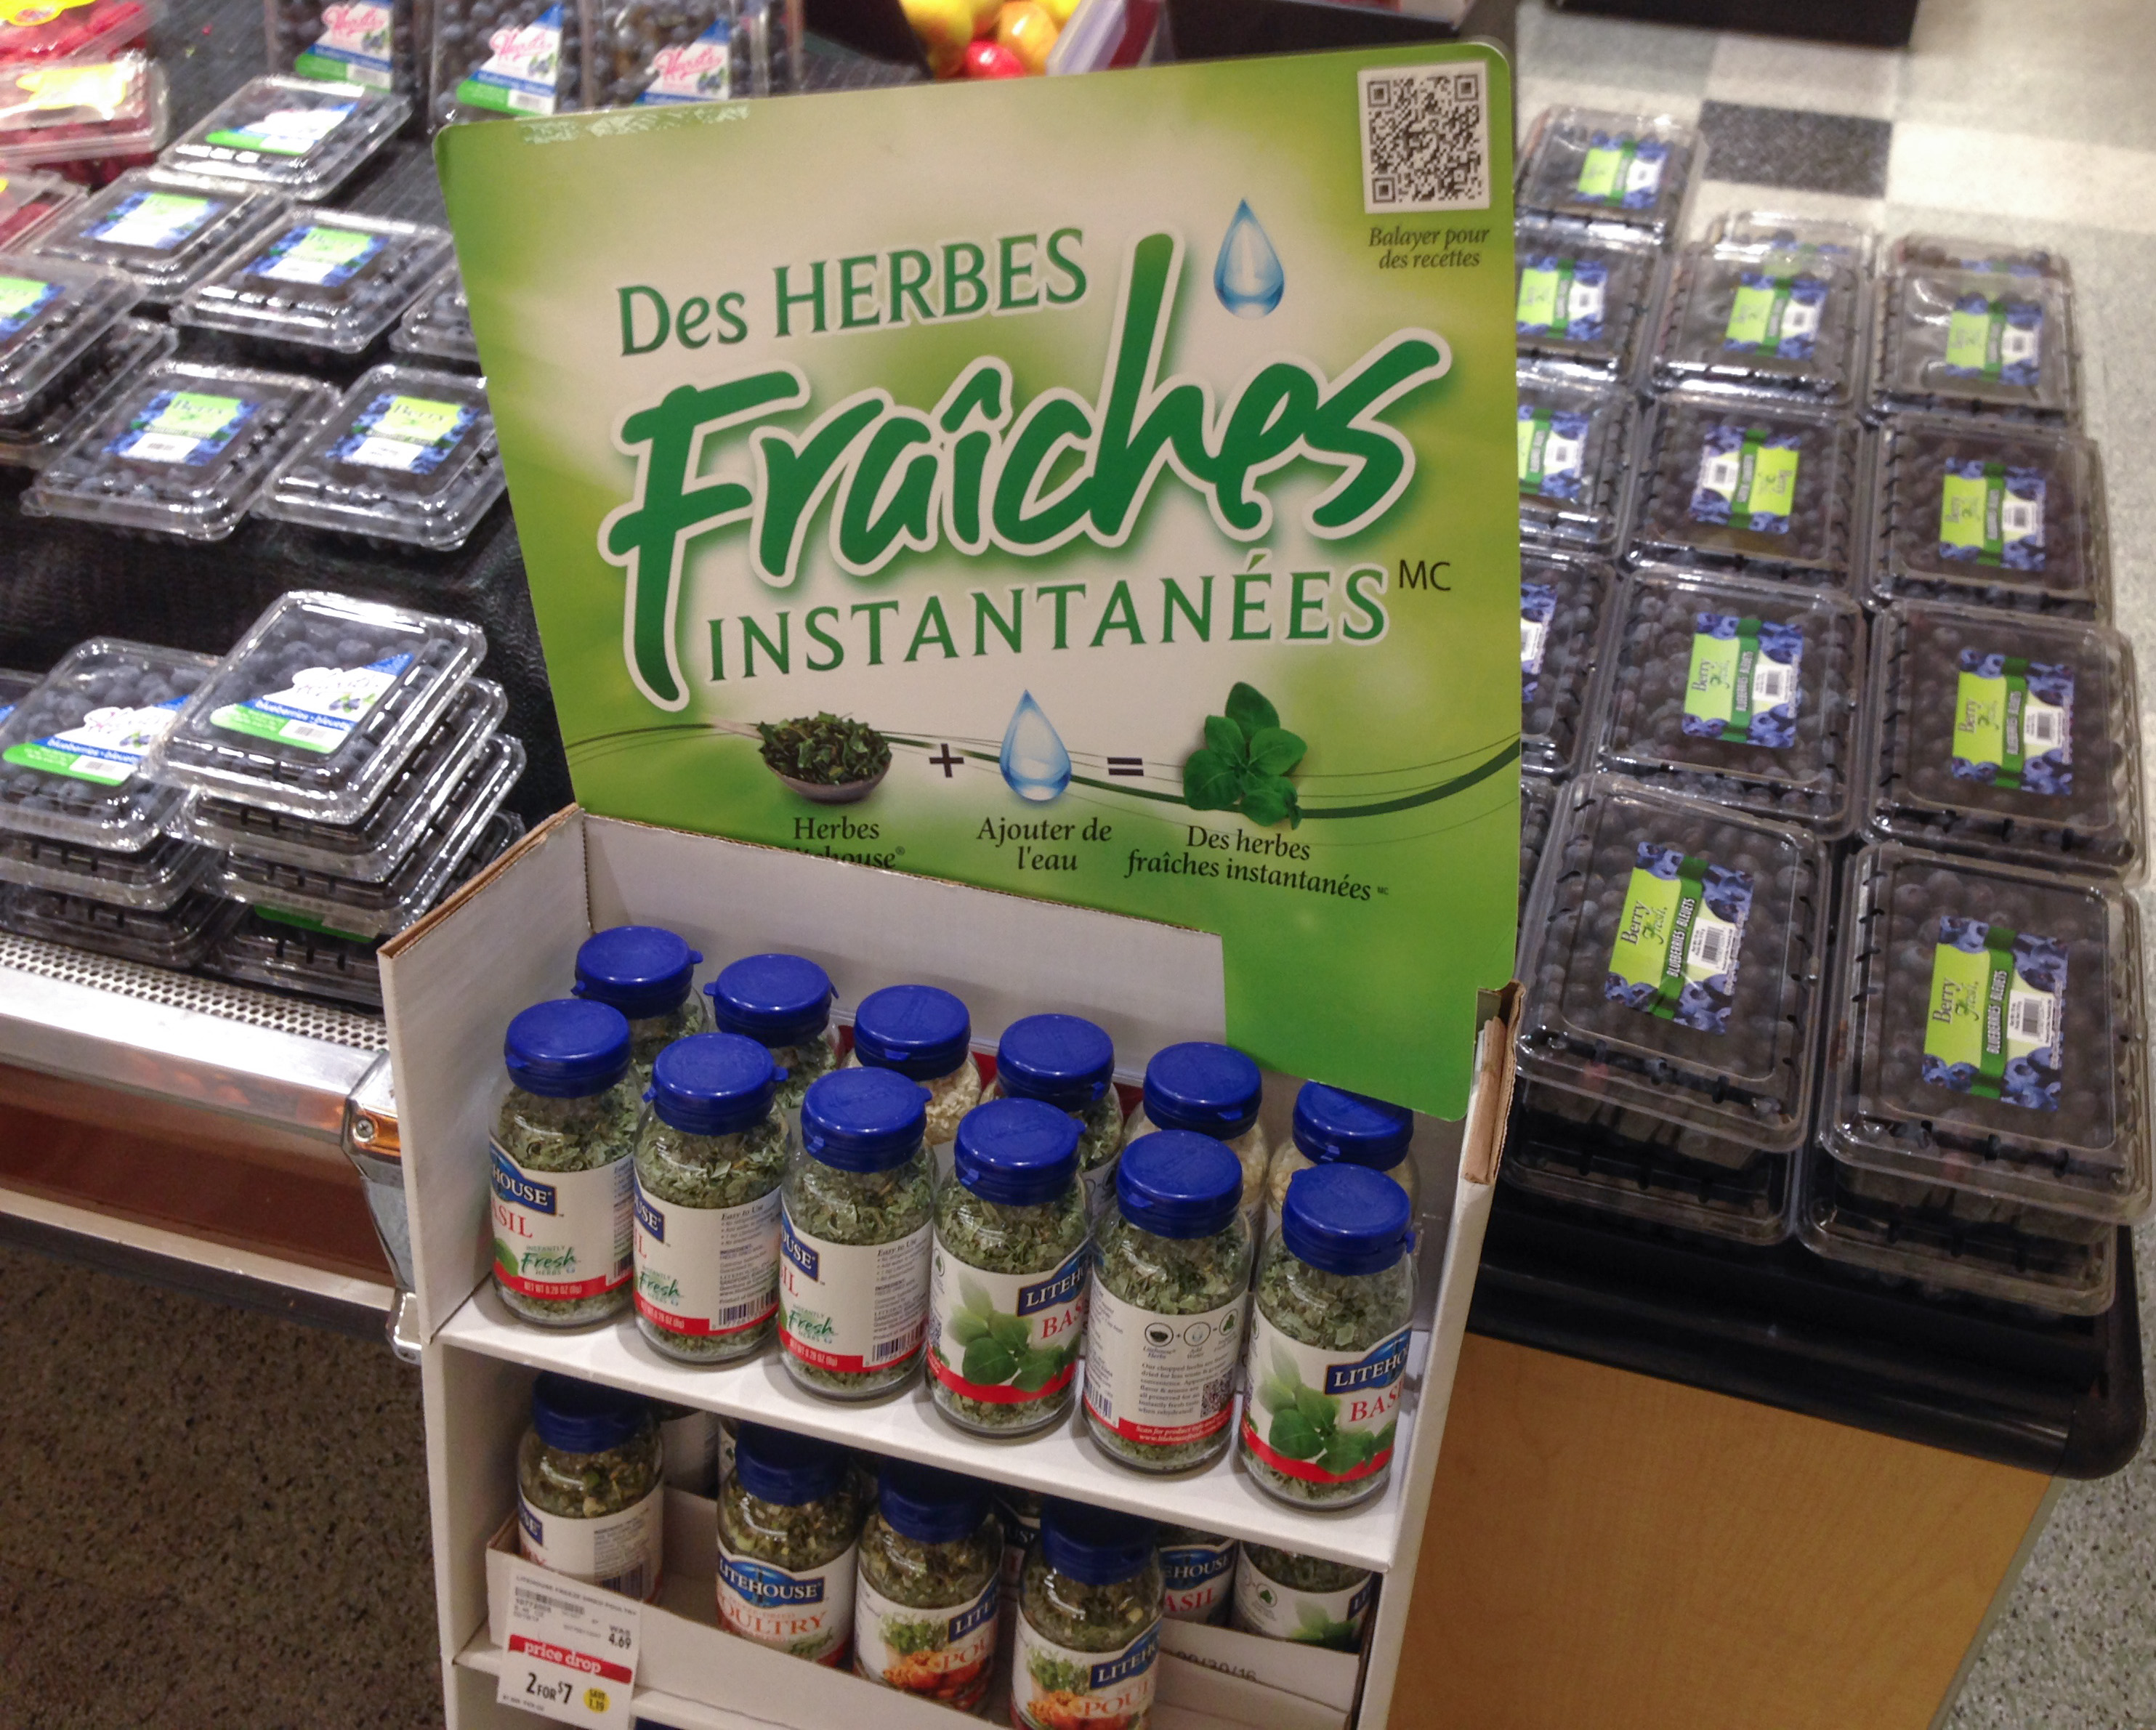
drink, cool image, supermarket